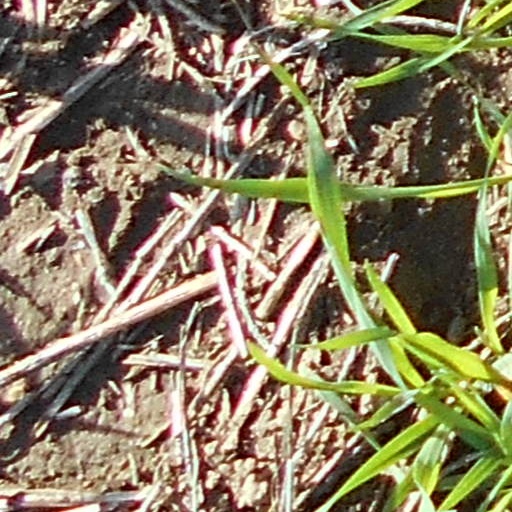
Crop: wheat